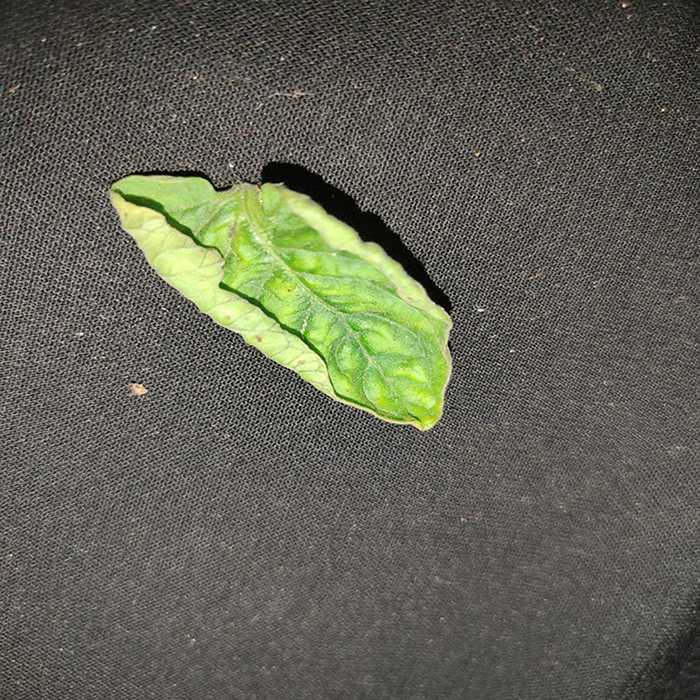
Plant: Tomato
Label: Tomato leaf curl virus